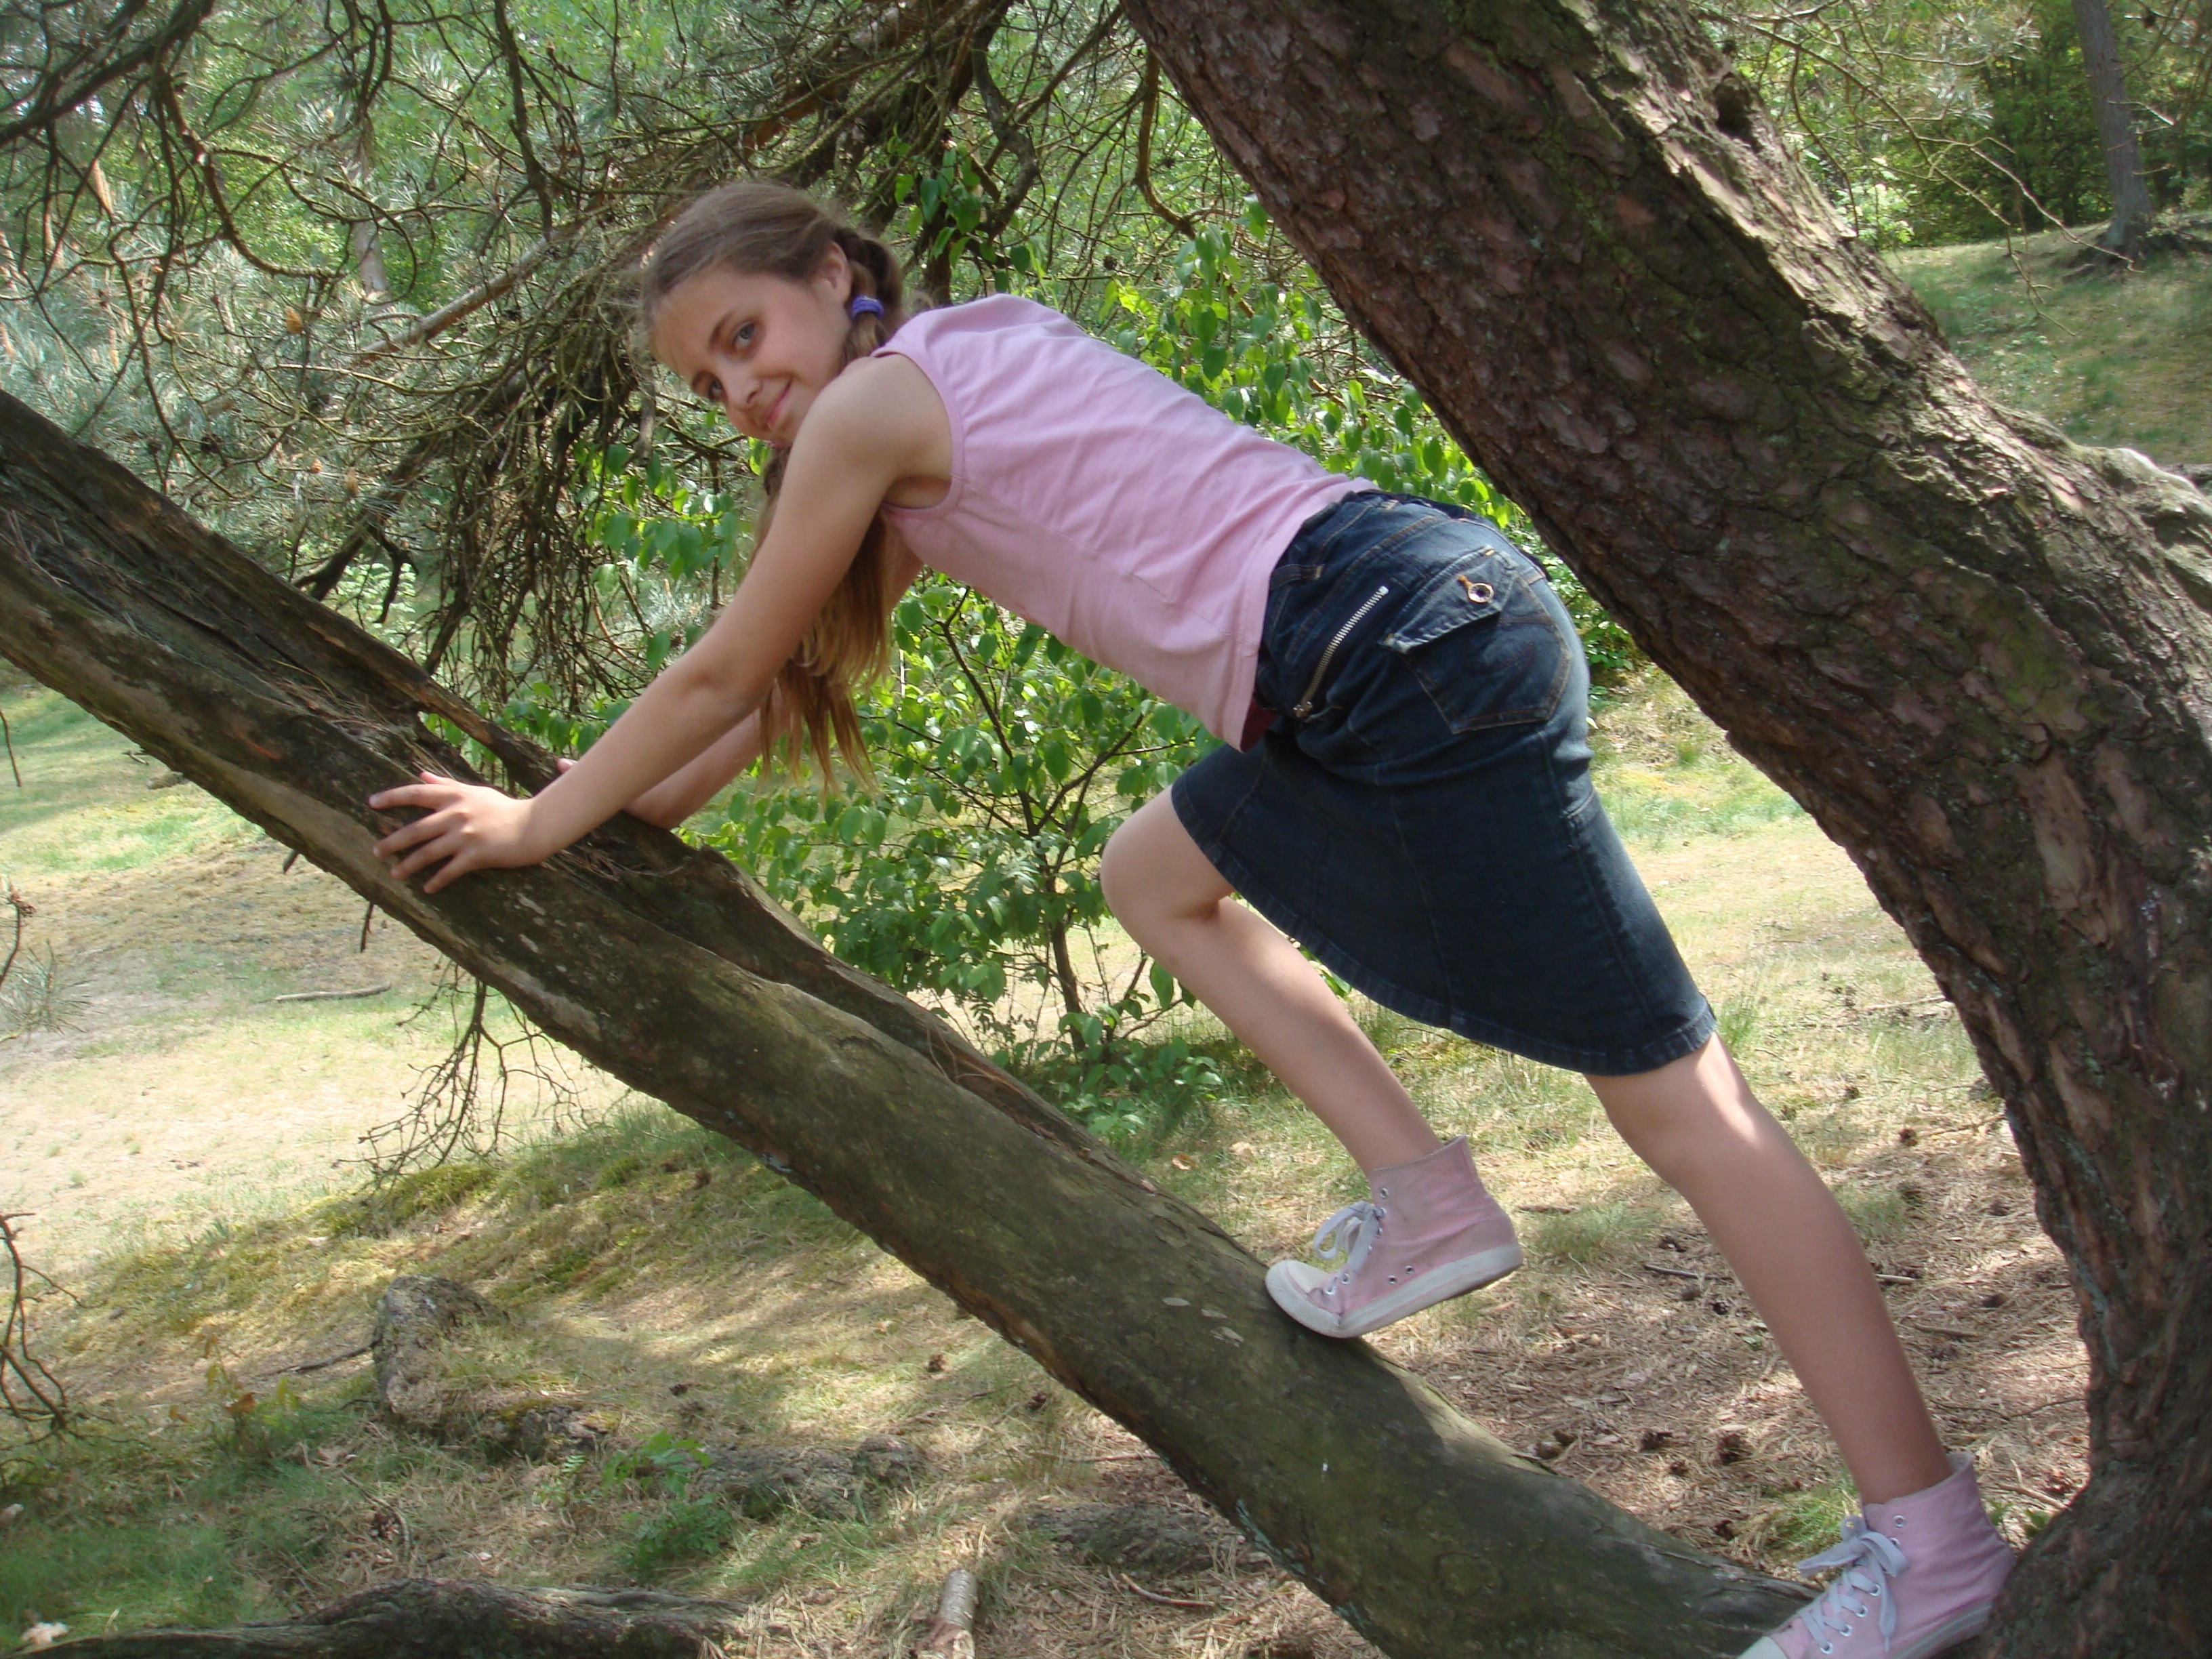
tree, nature, forest, sand, girl, adventure, summer, jungle, child, climbing, power, fun, happy, sports, effort, habitat, merry, woody plant, vrij